Boydell Shakespeare Gallery

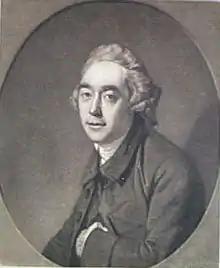
Black and White print. Half-length portrait of a Steevens. He has a long oval face, wears a small wig and has his left hand inside his jacket.

The rise in Shakespeare's popularity coincided with Britain's accelerating change from an oral to a print culture. Towards the end of the century, the basis of Shakespeare's high reputation changed. He had originally been respected as a playwright, but once the theatre became associated with the masses, Shakespeare's status as a "great writer" shifted. Two strands of Shakespearean print culture emerged: bourgeois popular editions and scholarly critical editions.